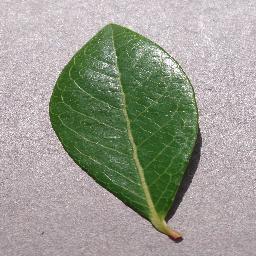
Label: Blueberry___healthy